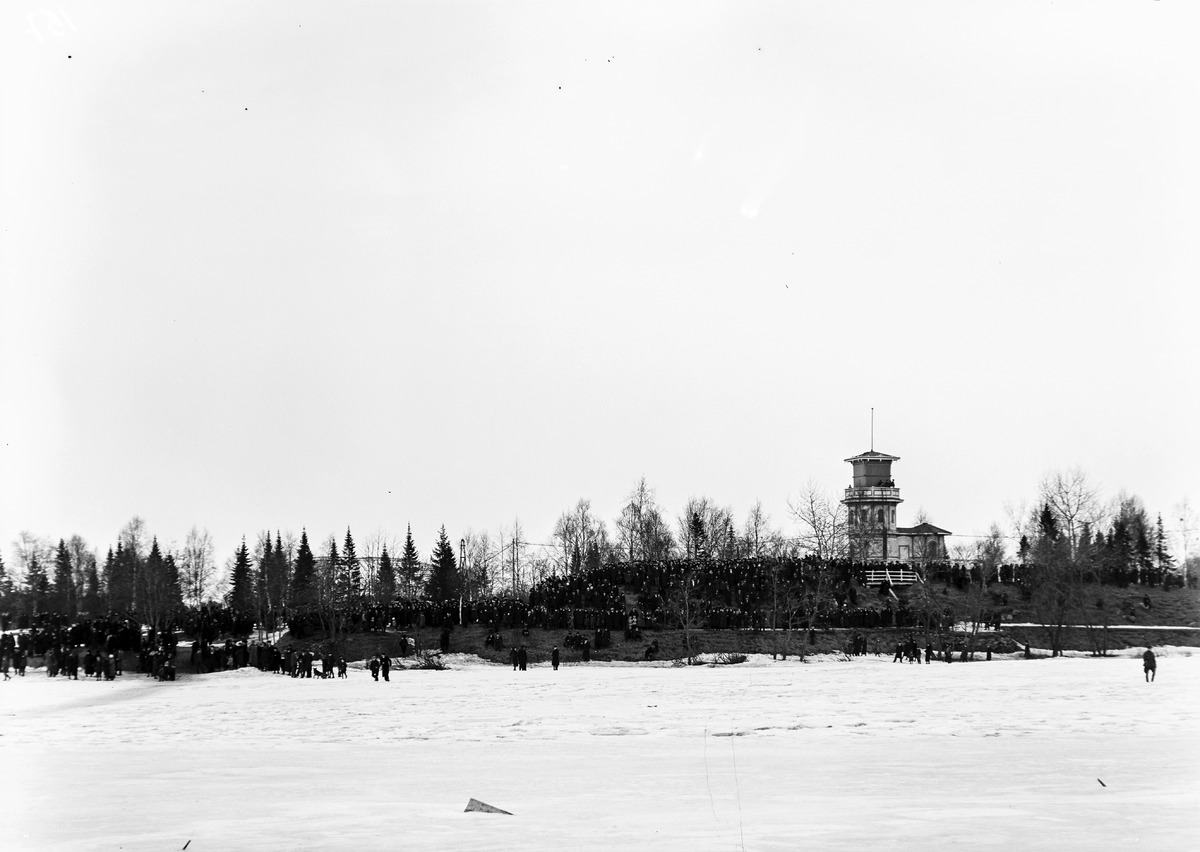
Oulun kaasusuojelu- ja ilmapuolustuspäivien lentonäytös
The air show at the Oulu Gas and Air Defence Forum
sisällön kuvaus: Tuhatmäärin yleisöä kokoontuneena Pikisaaren rantaan ja Linnansaarelle seuraamaan Oulun kaasusuojelu- ja ilmapuolustuspäivien lentonäytöstä 29.3.1932. content description: A large crowd on the shore of Pikisaari and at Linnasaari watching the air show at the Oulu Gas and Air Defence Forum on March 29, 1932.
Vuosi: 1932
Paikka: Suomi, Oulu, Suomi, Pohjois-Pohjanmaa, Oulu
Aiheet: yleiskuva; lentonäytökset; teemapäivät; väestönsuojelu; forum; air show; civil defence